Vsevolod I of Kiev

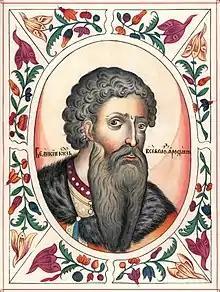
Portrait in the "Tsarsky titulyarnik" (1672)

Vsevolod I Yaroslavich (– 13 April 1093) was Grand Prince of Kiev from 1078 until his death in 1093.